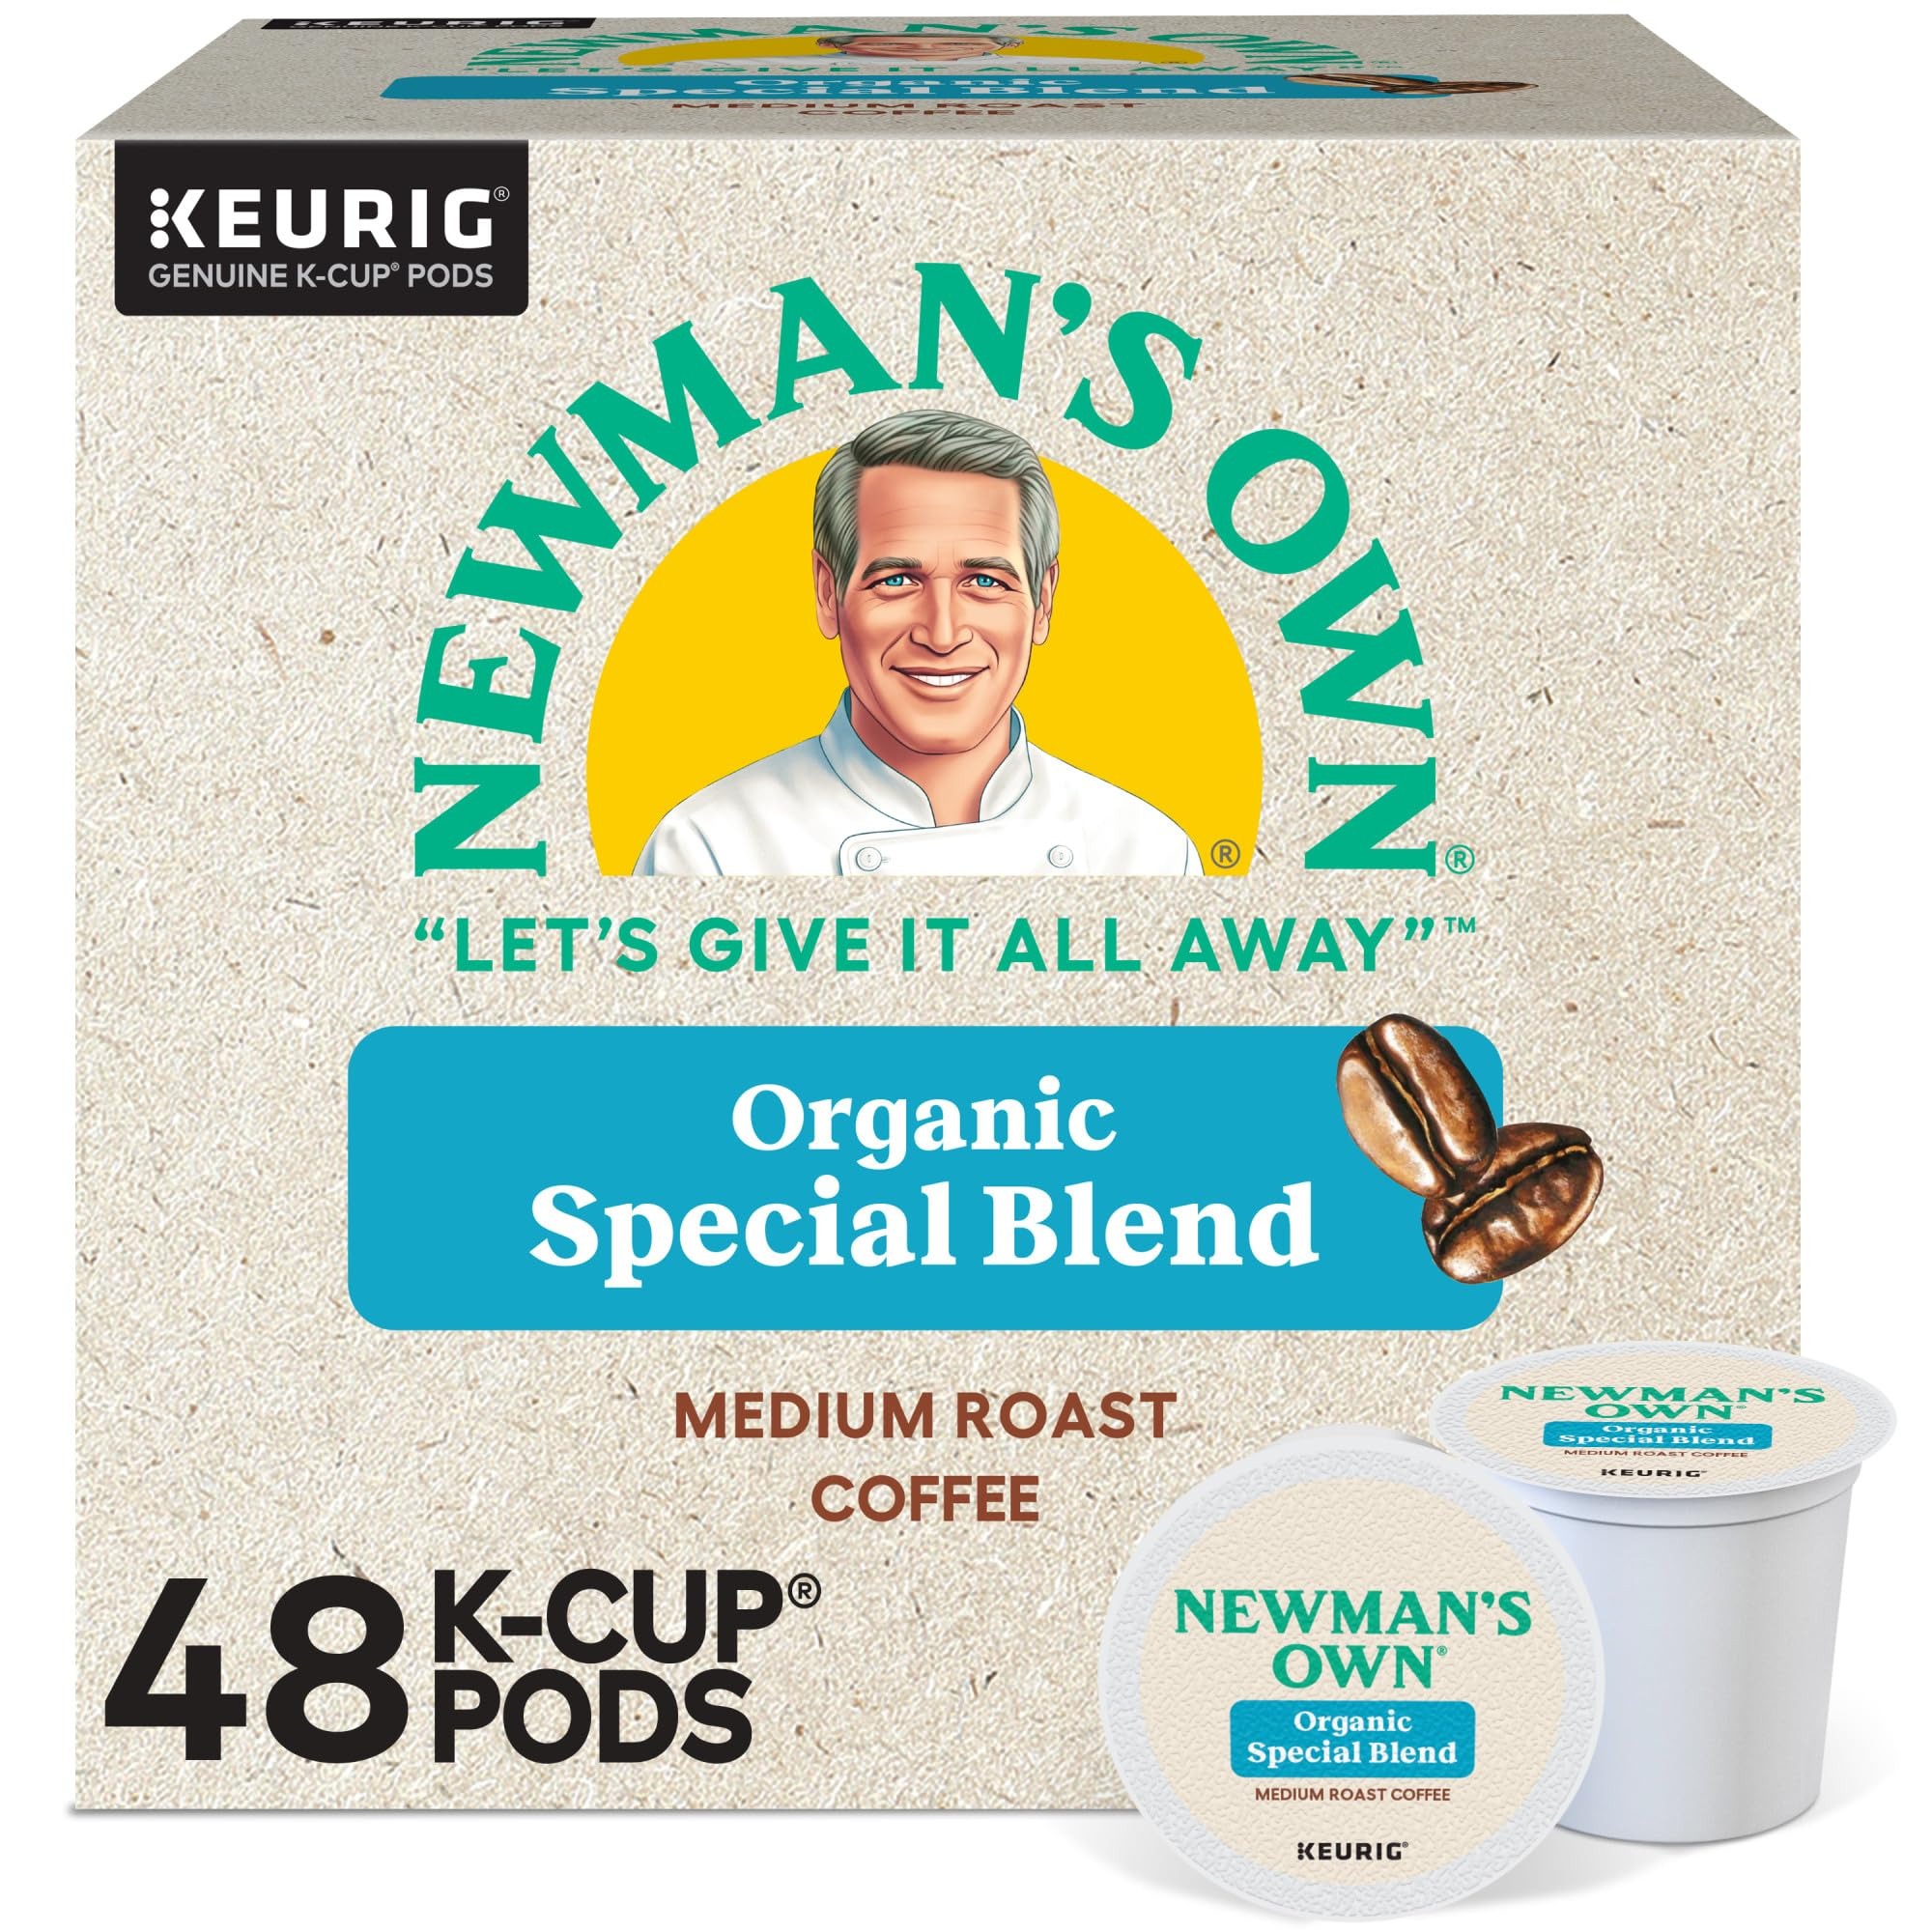
Item Name: Newman's Own Organics Special Blend, Single-Serve Keurig K-Cup Pods, Medium Roast Coffee Pods, 48 Count
Bullet Point 1: A hearty, full-bodied blend of medium and dark roasts. Bold yet refined. Strong, yet smooth
Bullet Point 2: Medium roast, caffeinated coffee
Bullet Point 3: USDA Certified Organic and Fair Trade Certified
Bullet Point 4: Certified Orthodox Union Kosher (U)
Bullet Point 5: Compatible with Keurig K-Cup pod single-serve coffee makers
Bullet Point 6: INTRODUCING RECYCLABLE K-CUP PODS: Simple. Delicious. And now Recyclable. Enjoy the same great-tasting coffee you know and love, and when you’re done just peel, empty and recycle. Check locally, not recycled in all communities. Packaging may vary.
Value: 48.0
Unit: Count

Price: 27.94